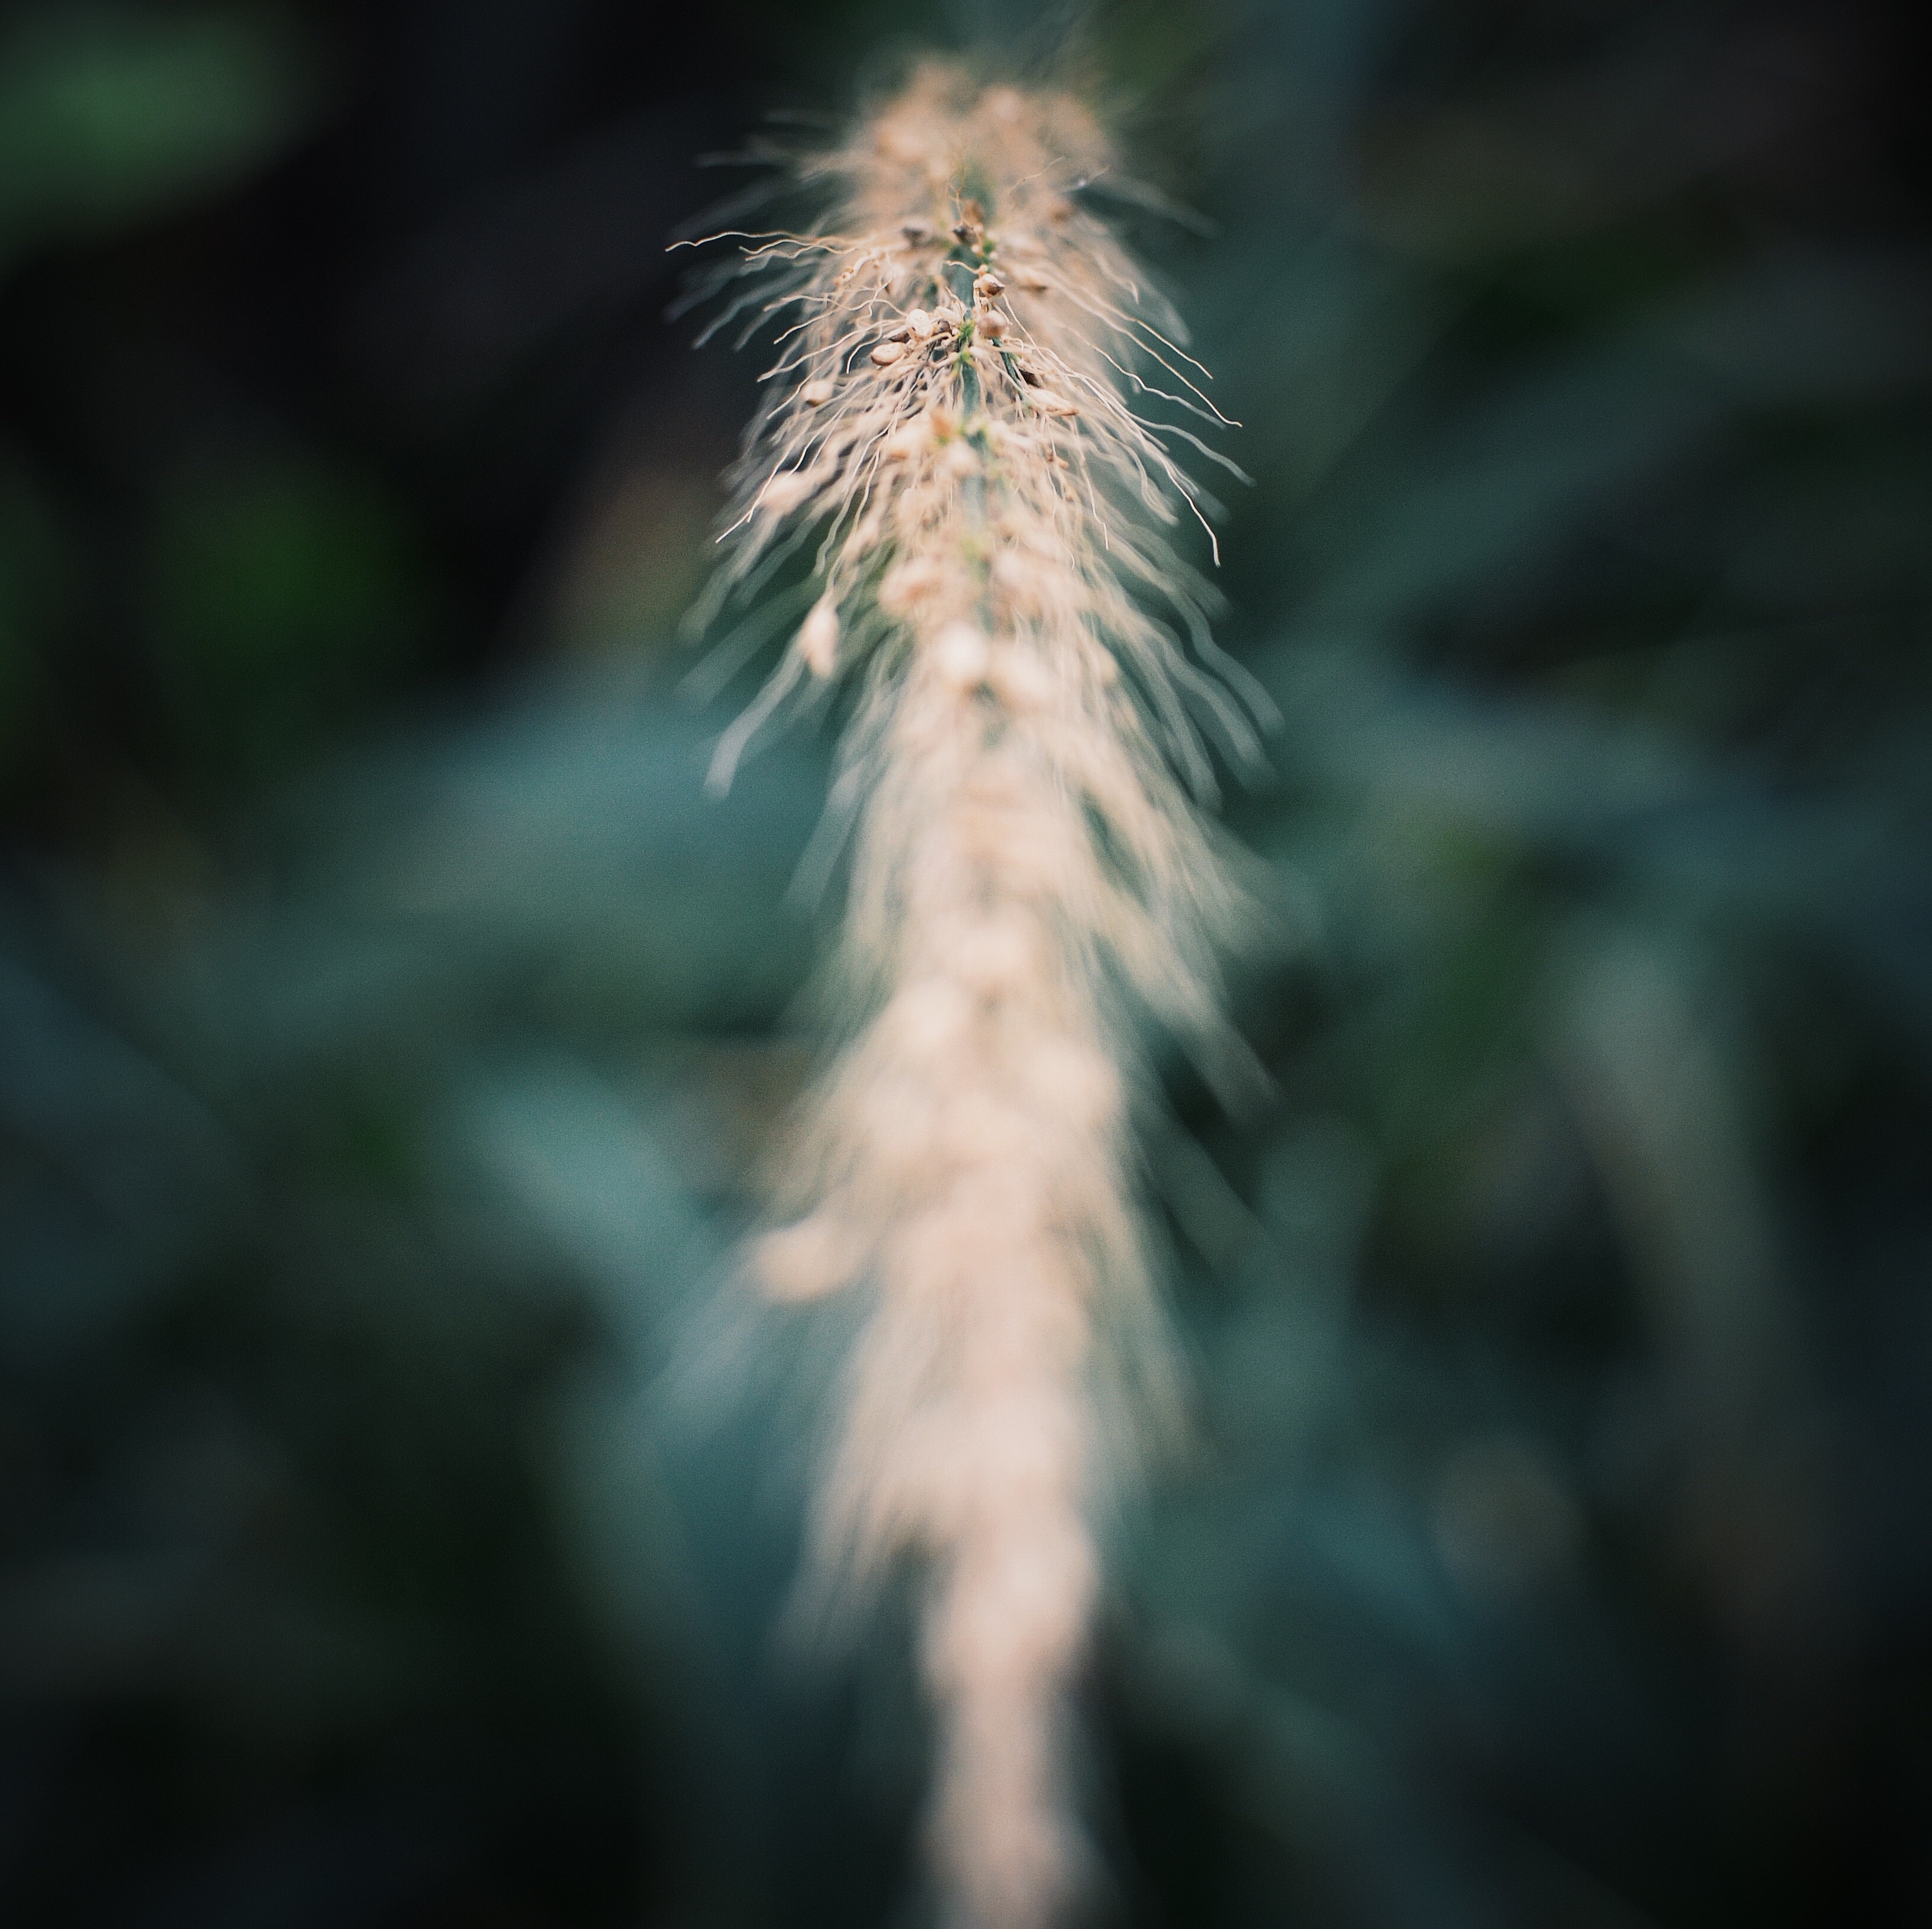
nature, grass, branch, plant, photography, leaf, flower, frost, green, flora, close up, macro photography, flowering plant, grass family, plant stem, land plant, thorns spines and prickles